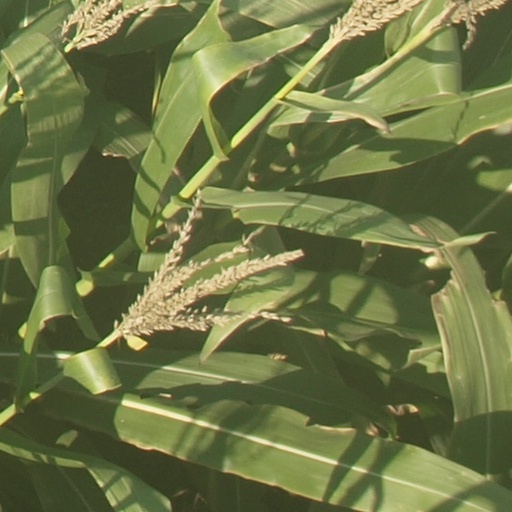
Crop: maize; corn